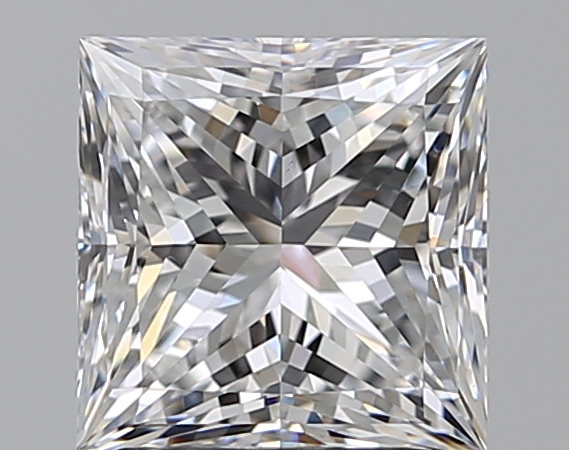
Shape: princess
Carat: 2.01
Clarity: VS1
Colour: E
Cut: EX
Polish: EX
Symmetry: EX
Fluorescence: F
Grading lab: GIA
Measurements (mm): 6.89 x 6.78 x 4.99